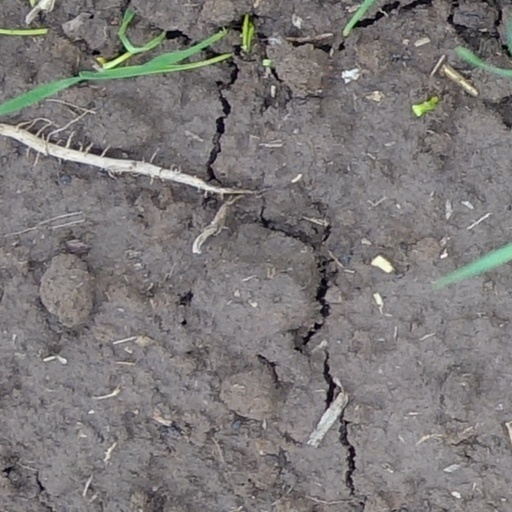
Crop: wheat